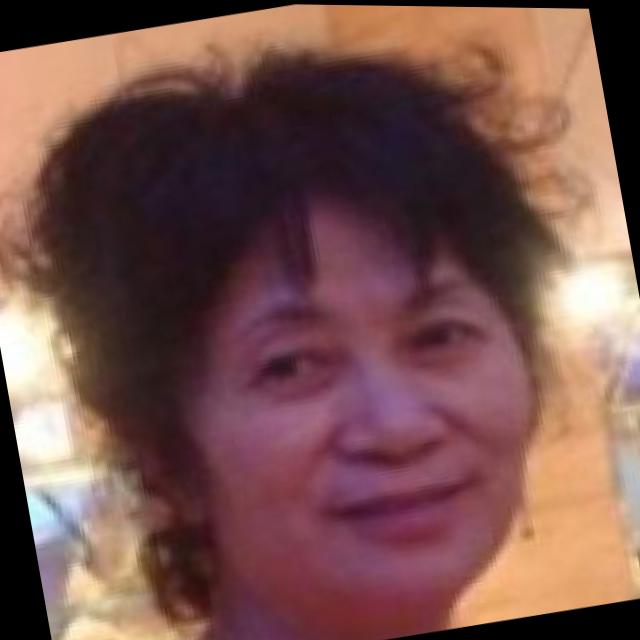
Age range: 45-64